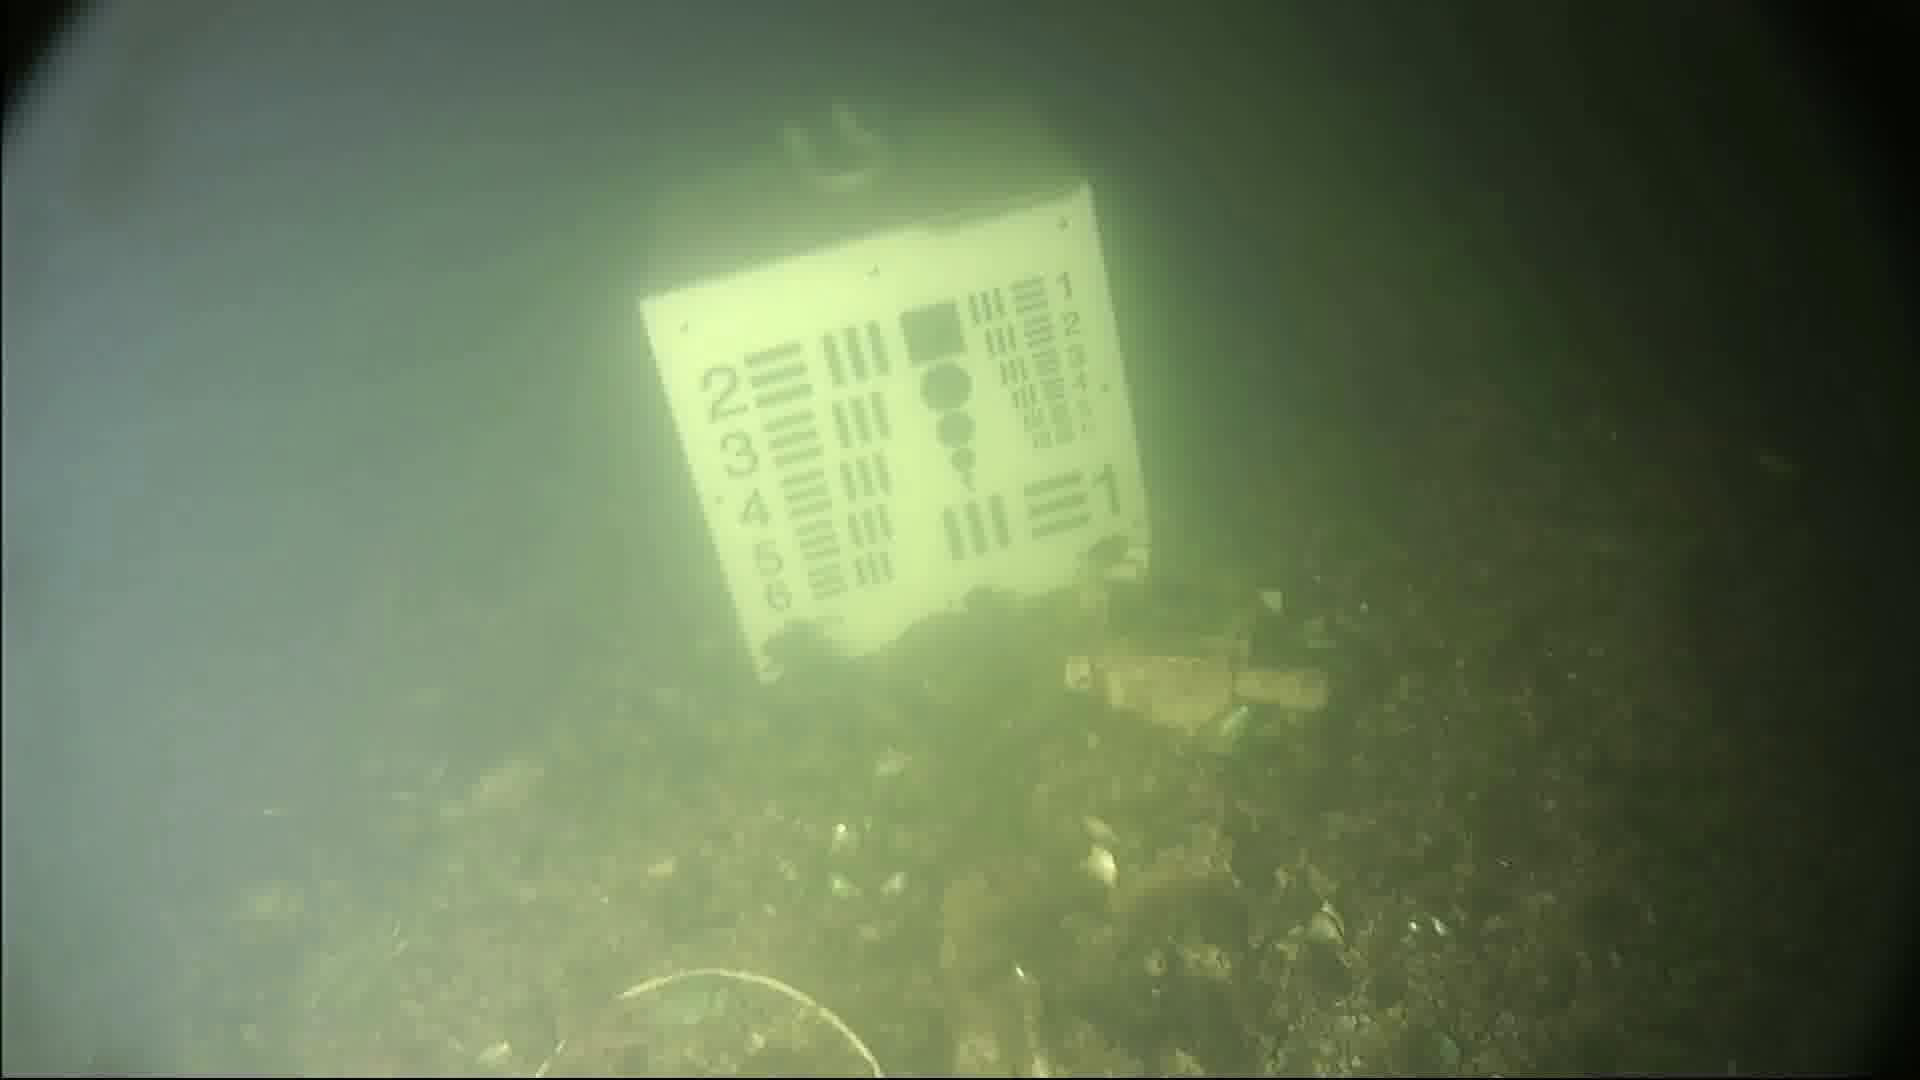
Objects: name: starfish
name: crab